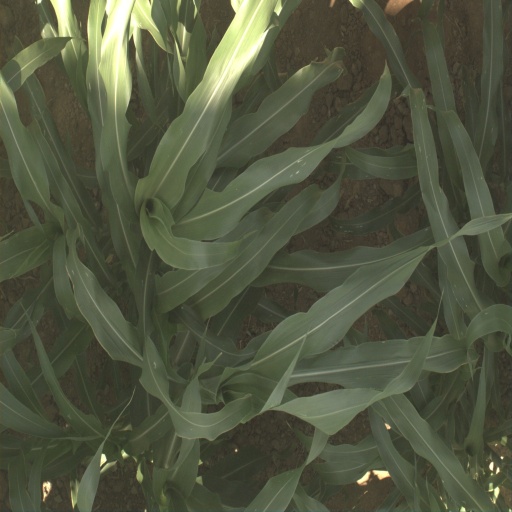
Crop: sorghum